Jim Millner

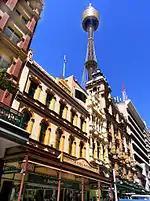
Soul Patts in Pitt Street Mall, Sydney

Millner was born in Sydney on 29 November 1919. His father Thomas George Millner was a colonel in the Australian Army and his mother Mary was the daughter of businessman Lewy Pattinson. Millner grew up in Cheltenham, New South Wales, and attended Newington College before studying pharmacy at The University of Sydney. At the breakout of World War II Millner enlisted in the Army Service Corps Officer Training School and was posted to Malaya. When Singapore fell, he became a prisoner of war in Changi Prison Singapore, then later Sandakan, Borneo. He was released at the cessation of hostilities in 1945, shipping out to Morotai and then Balikpapan. Jim Millner married Jean Claveranne in 1948. On his return, Millner completed a Materia Medica (Pharmacy) course in 1947 at the University of Sydney, and joined the family company, Soul Patts, where he rose to be director in 1957. Millner was chairman of Soul Patts from 1969 to 1998, when he was succeeded by his nephew, Robert Millner.